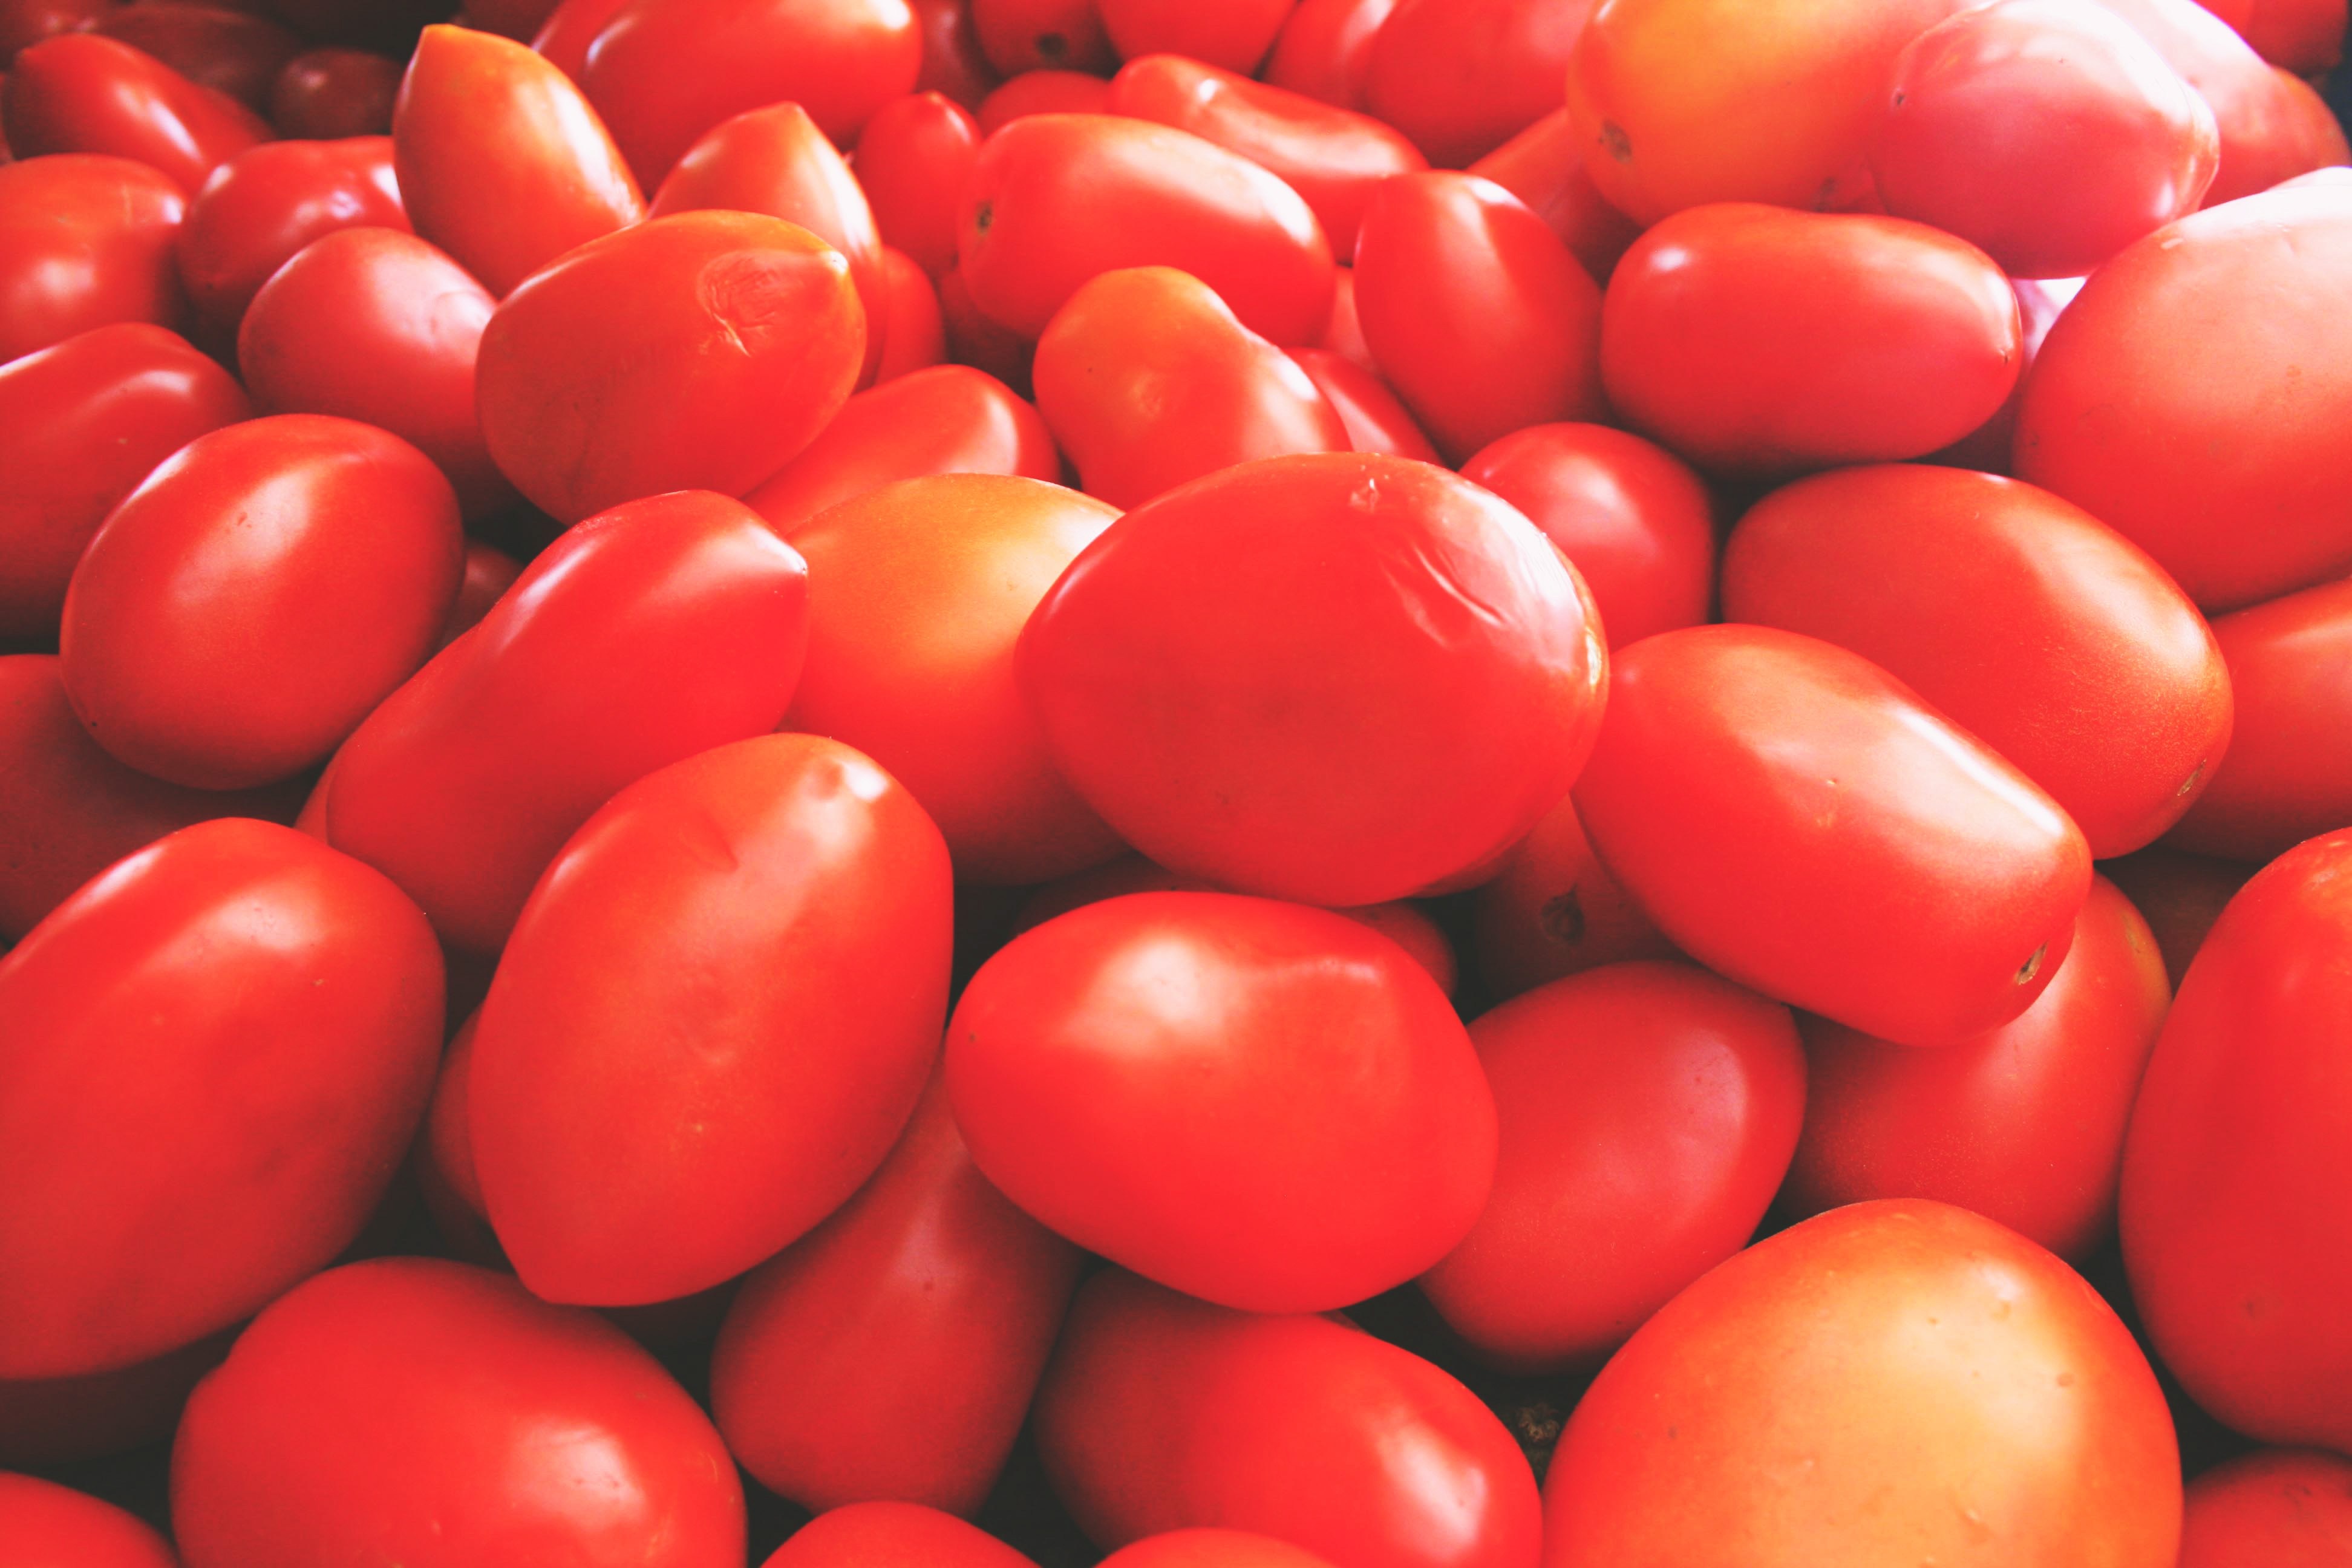
natural foods, food, local food, fruit, solanum, vegetable, tomato, plum tomato, red, plant, produce, vegan nutrition, Superfruit, cherry tomatoes, nightshade family, superfood, vegetarian food, whole food, bush tomato